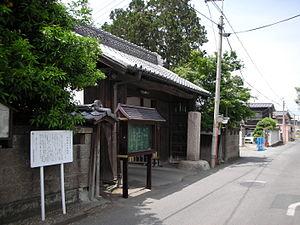
Le domaine d'Isesaki est un fief féodal japonais de l'époque d'Edo situé dans la province de Kōzuke. Il était dirigé à partir du jin'ya d'Isesaki dans l'actuelle ville d'Isesaki. Le domaine est géré pendant la majeure partie de son histoire par une branche cadette du clan Sakai.